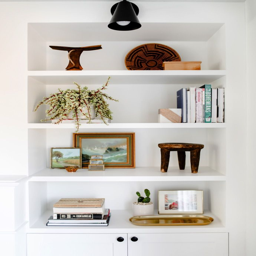
tour the dreamy and inviting home of person .